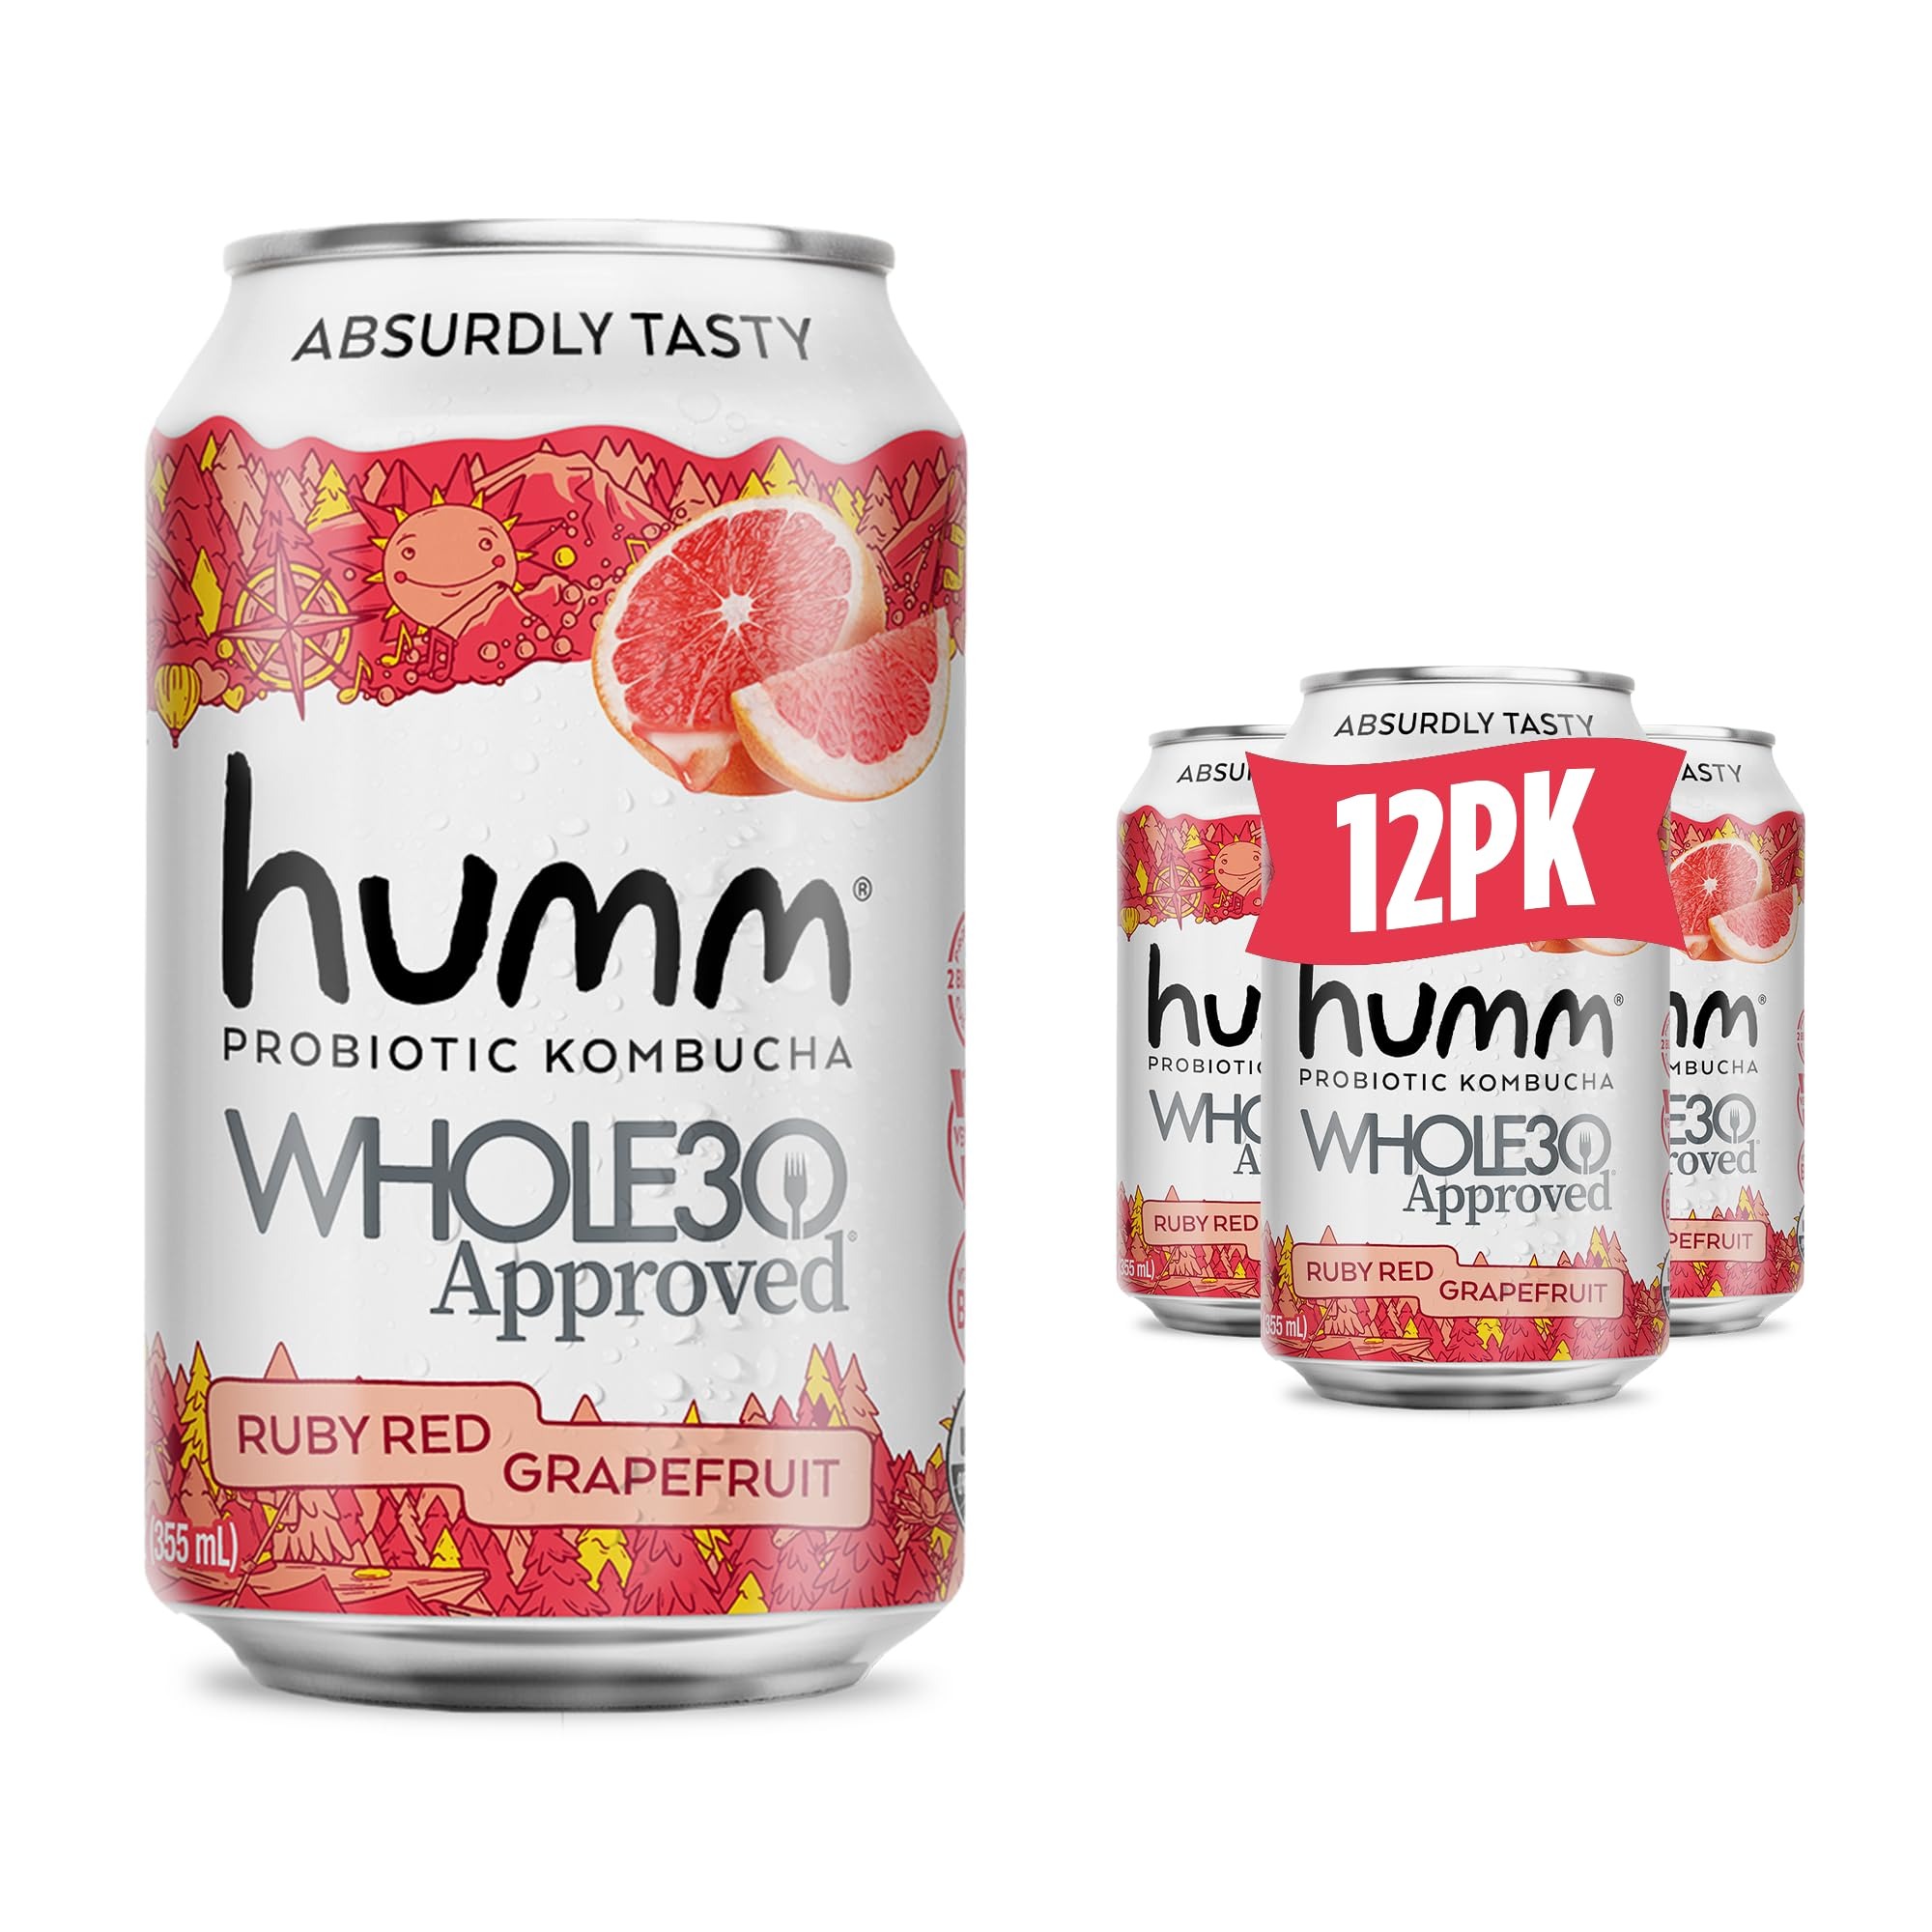
Item Name: Humm Whole30 Approved Kombucha, Ruby Red Grapefruit, Organic, Vegan & GMO Free (12 Pack)
Bullet Point 1: RUBY RED GRAPEFRUIT : Sweet, tart grapefruit juice and the refreshing kombucha fizz are a perfect harmony of seriously delicious taste.
Bullet Point 2: WHOLE30 APPROVED : Humm Kombucha is the first and only kombucha to be Whole30 Approved. We’re flavor-forward and easy to drink without the vinegar taste. Stay on track with your goals while indulging in this absurdly tasty, probiotic packed, no sugar added kombucha!
Bullet Point 3: 2 BILLION PROBIOTICS : Show your gut some love (that won’t fizz out!) with our 2 billion probiotics in every can to help tackle bloating, gas, digestive and skin issues. Did you know some of these other guys don’t even have probiotics? Phew!
Bullet Point 4: 100% REAL & VITAMIN B12 PACKED : Did you think we'd stop at 2 billion probiotics? No way! Our zero sugar kombucha also contains vitamin B12 for a boost to get you through the day. Certified organic, non-GMO, vegan, keto-friendly, and gluten free. When we say “drink better,” we mean it.
Bullet Point 5: SHIPS AMBIENT : Our Humm Whole30 Kombucha ships at room temperature (right from Bend, Oregon!), but we ask that you refrigerate upon arrival to ensure our quality standards are maintained right up to that very first sip. Cheers to your health!
Product Description: <p>Delightfully Bubbly. Absurdly Tasty. Better for You.</p> <p>Choose a better beverage with Humm Whole30 Kombucha. Our ruby red kombucha bottles are made with green and black tea that's fermented with live kombucha cultures that boost your microbiome for better gut health. Each absurdly tasty serving is bursting with natural flavor from real fruit juice with :</p> <p>40% Less sugar than competing kombucha brands</p> <p>Zero artificial sweeteners, flavors, or ingredients</p> <p>1,500% Daily value vitamin b12</p> <p>2 billion CFU of probiotics</p> <p>Wondering why you should choose our kombucha tea blend? We can give you 2 billion good reasons.</p> <p>Not all kombucha is created equal. We're proud to offer a USDA certified organic kombucha tea that's gluten free, vegan, and non gmo. Best of all, each serving offers all the immune boosting benefits of fermented foods.</p> <p>Refreshing. Energizing. Lower in Sugar!</p> <p>Skip the artificially sweetened zero sugar soda and delight your taste buds with a probiotic kombucha drink that's as delicious as it is healthy. This healthy soda alternative is sweetened with natural fruit juice and contains just 8g of sugar. But that's not all&hellip;every serving delivers 1,500% of the daily value of vitamin B12 to boost energy and promote overall wellness.</p> <p>Perfect for your Whole 30 diet.</p> <p>Are you looking for whole 30 snacks and whole 30 approved foods to mix up your healthy diet? Our healthy drinks are whole30 approved as part of your elimination diet and are perfect for keeping on hand when you need a boost or to satisfy sweet cravings.</p> <p>Humm kombucha comes conveniently packaged in single serving cans that don't require refrigeration. Keep our probiotic soda on hand for mocktail hour, bbq's, sports games, and after school.</p> <p>*Best Served Chilled</p> dry January drinks mocktails
Value: 144.0
Unit: Fl Oz

Price: 39.95